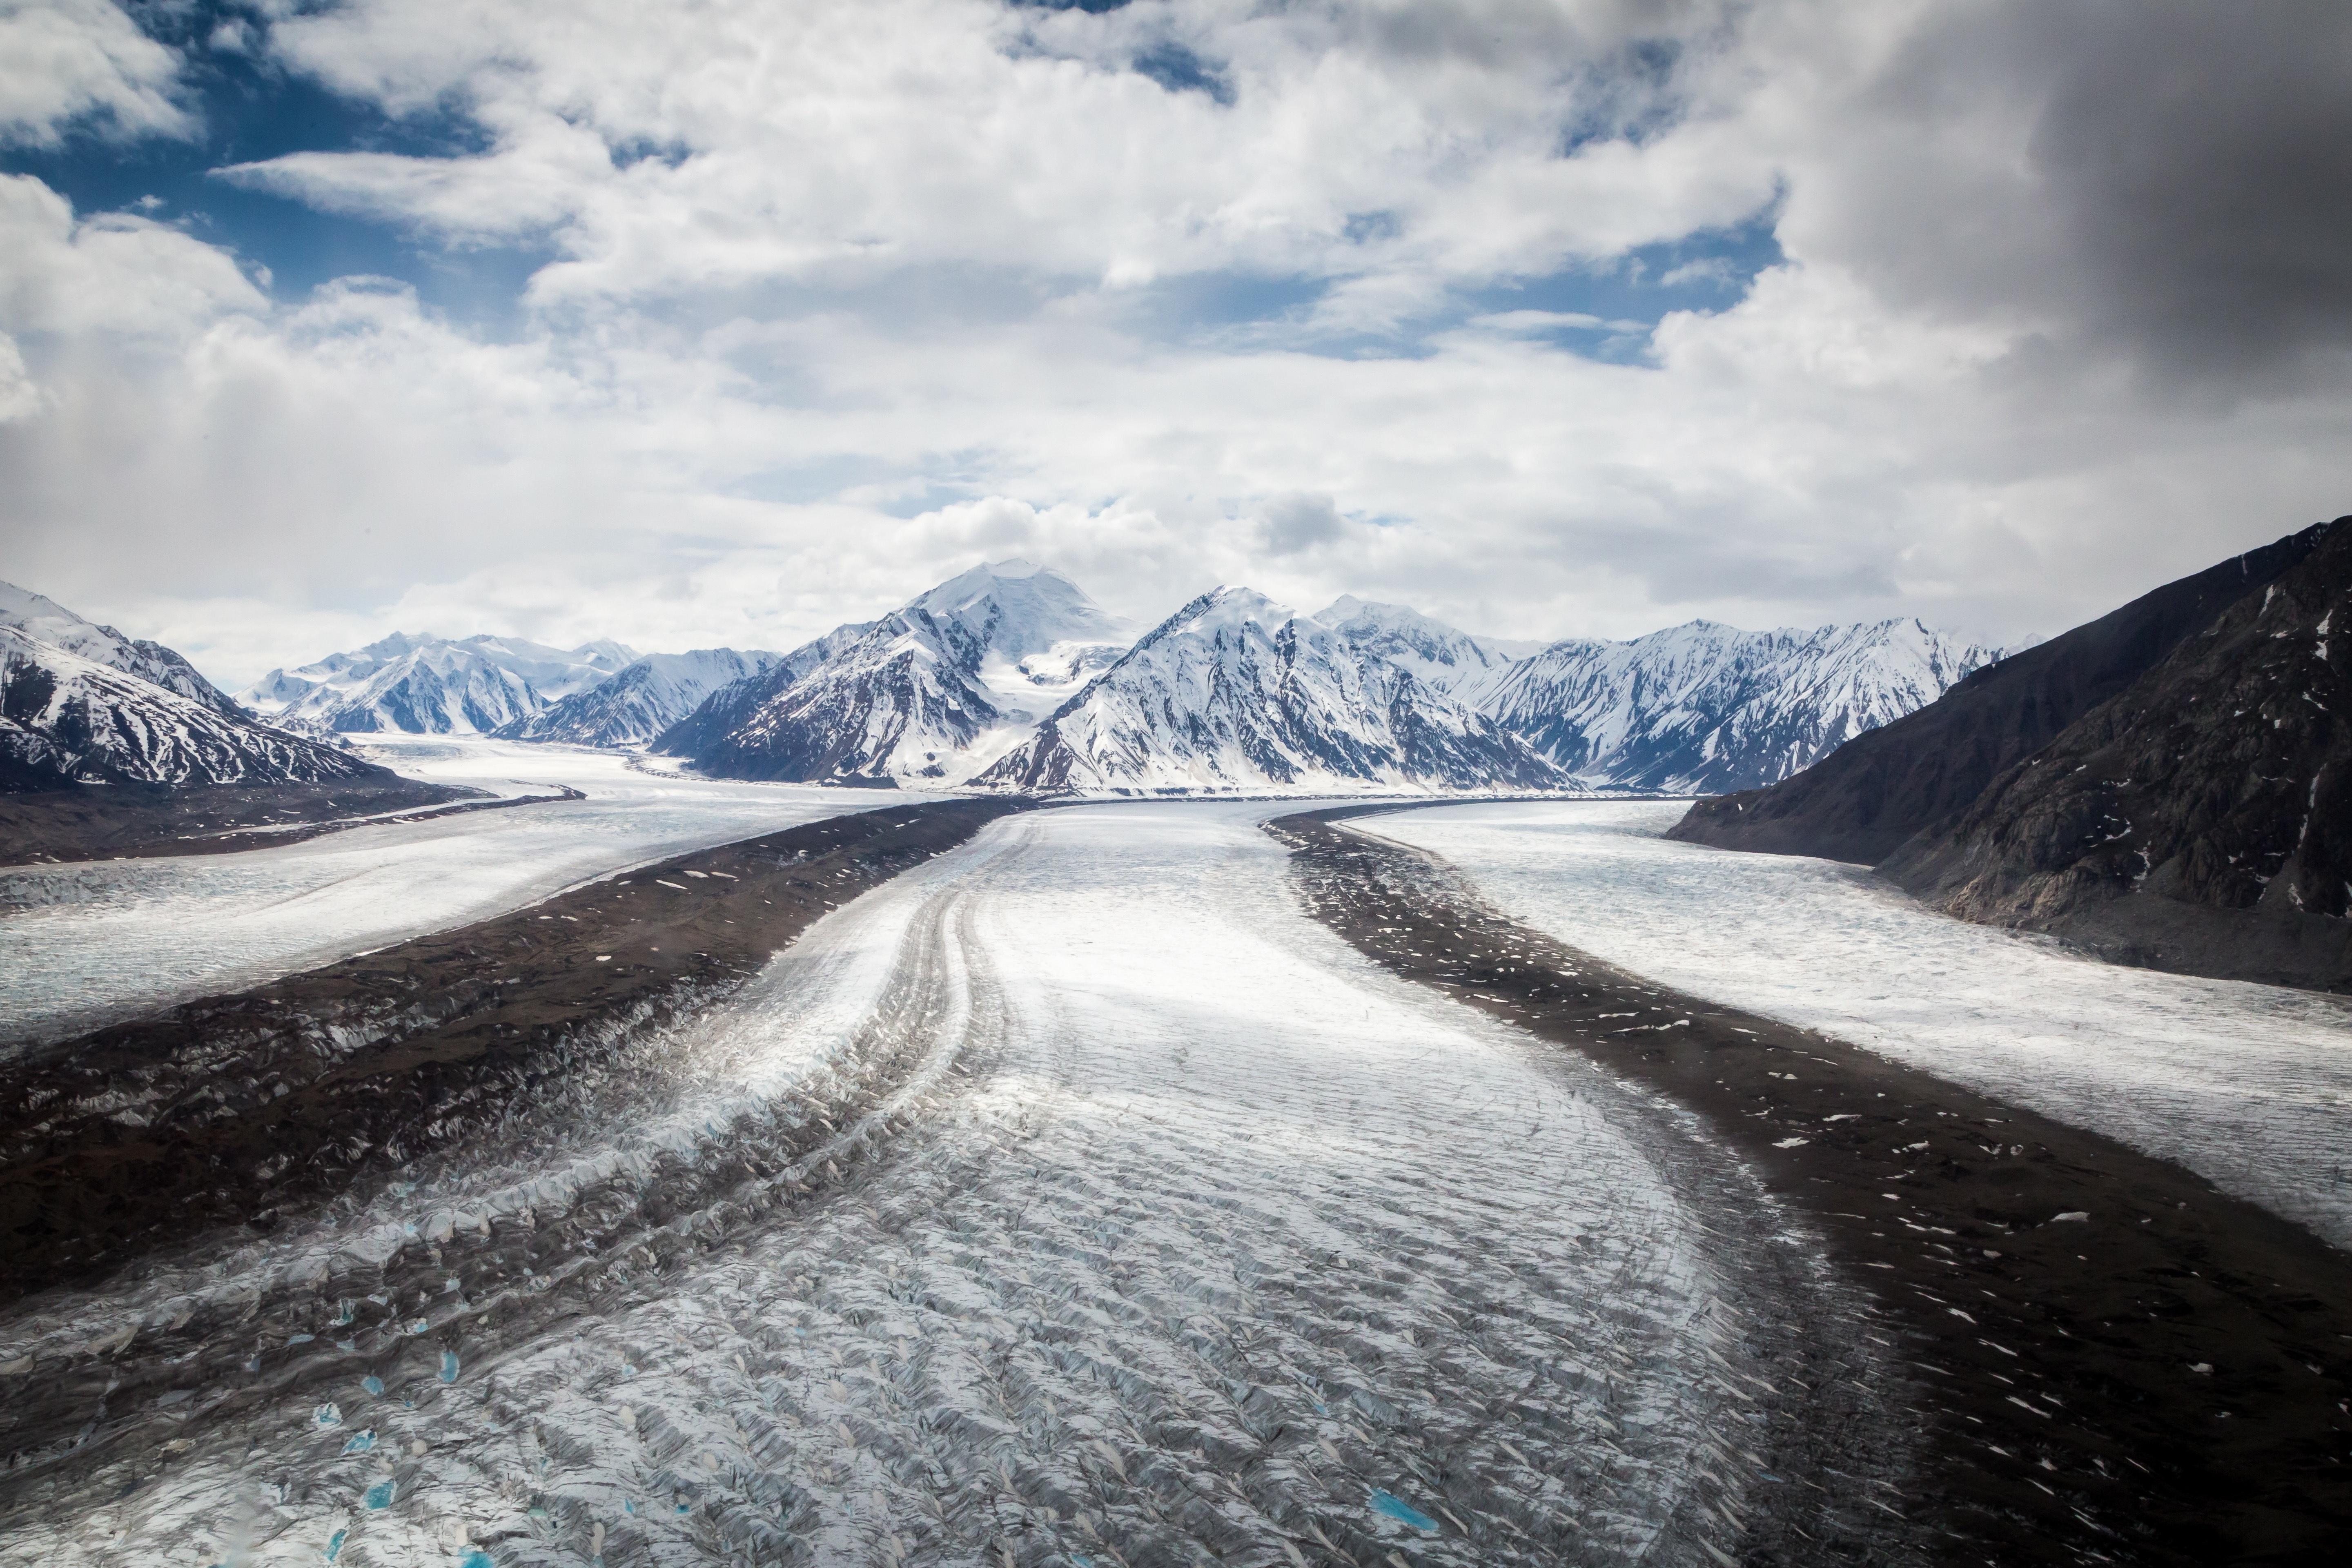
landscape, mountain, snow, winter, cloud, trail, valley, mountain range, ice, glacier, weather, season, ridge, yukon, alps, plateau, piste, moraine, landform, mountain pass, geographical feature, mountainous landforms, glacial landform